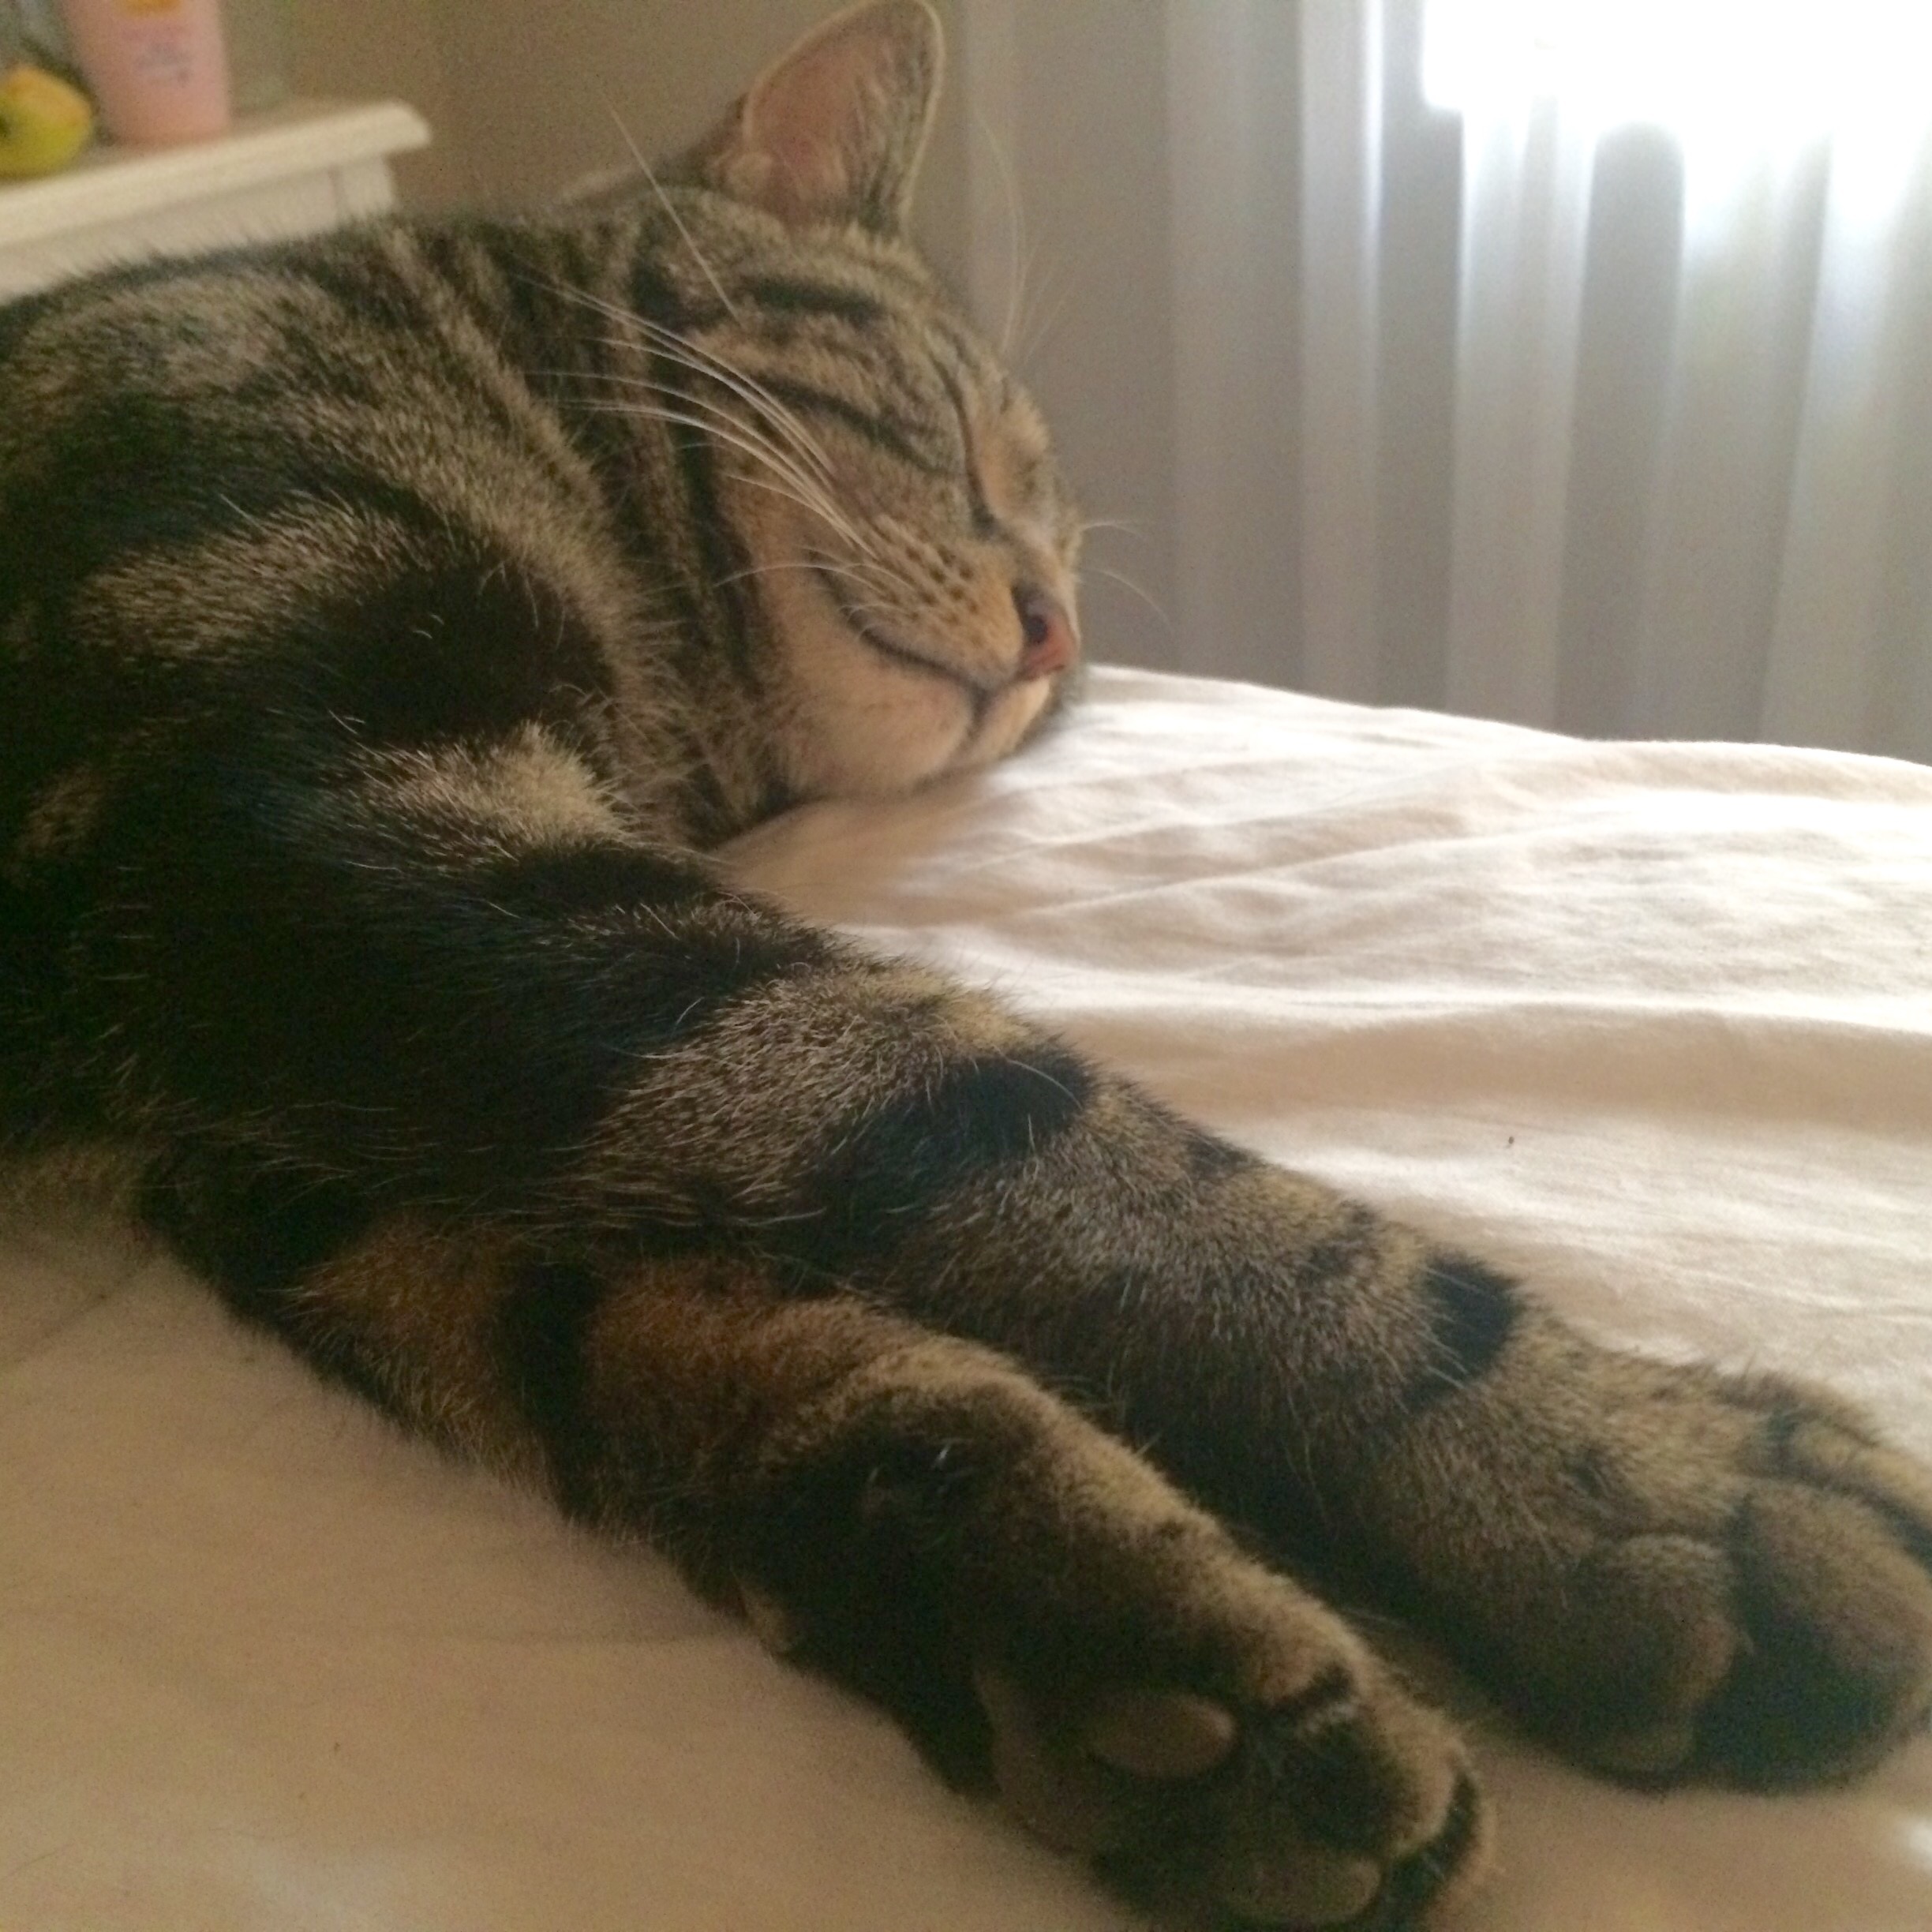
hand, fur, kitten, cat, mammal, nap, whiskers, skin, small to medium sized cats, cat like mammal